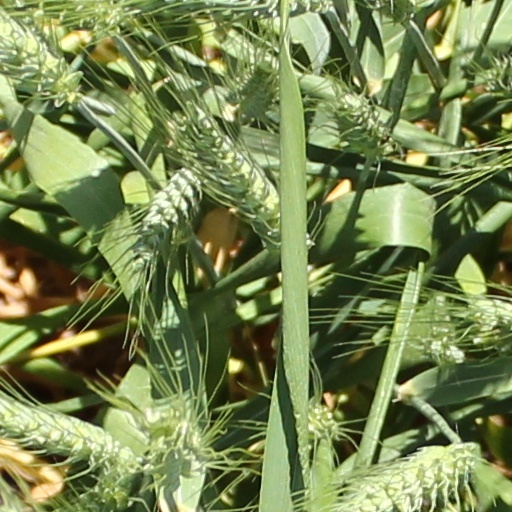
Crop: wheat